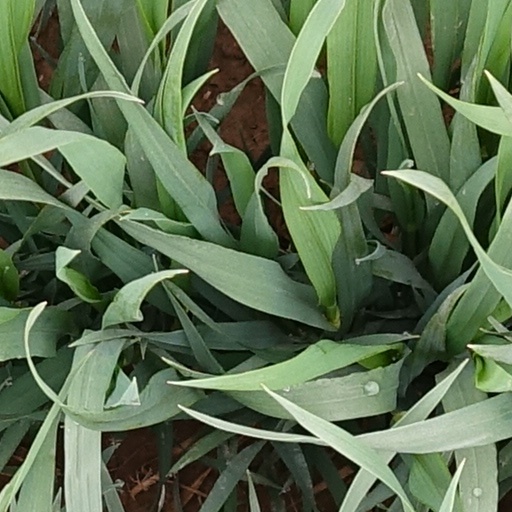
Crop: wheat